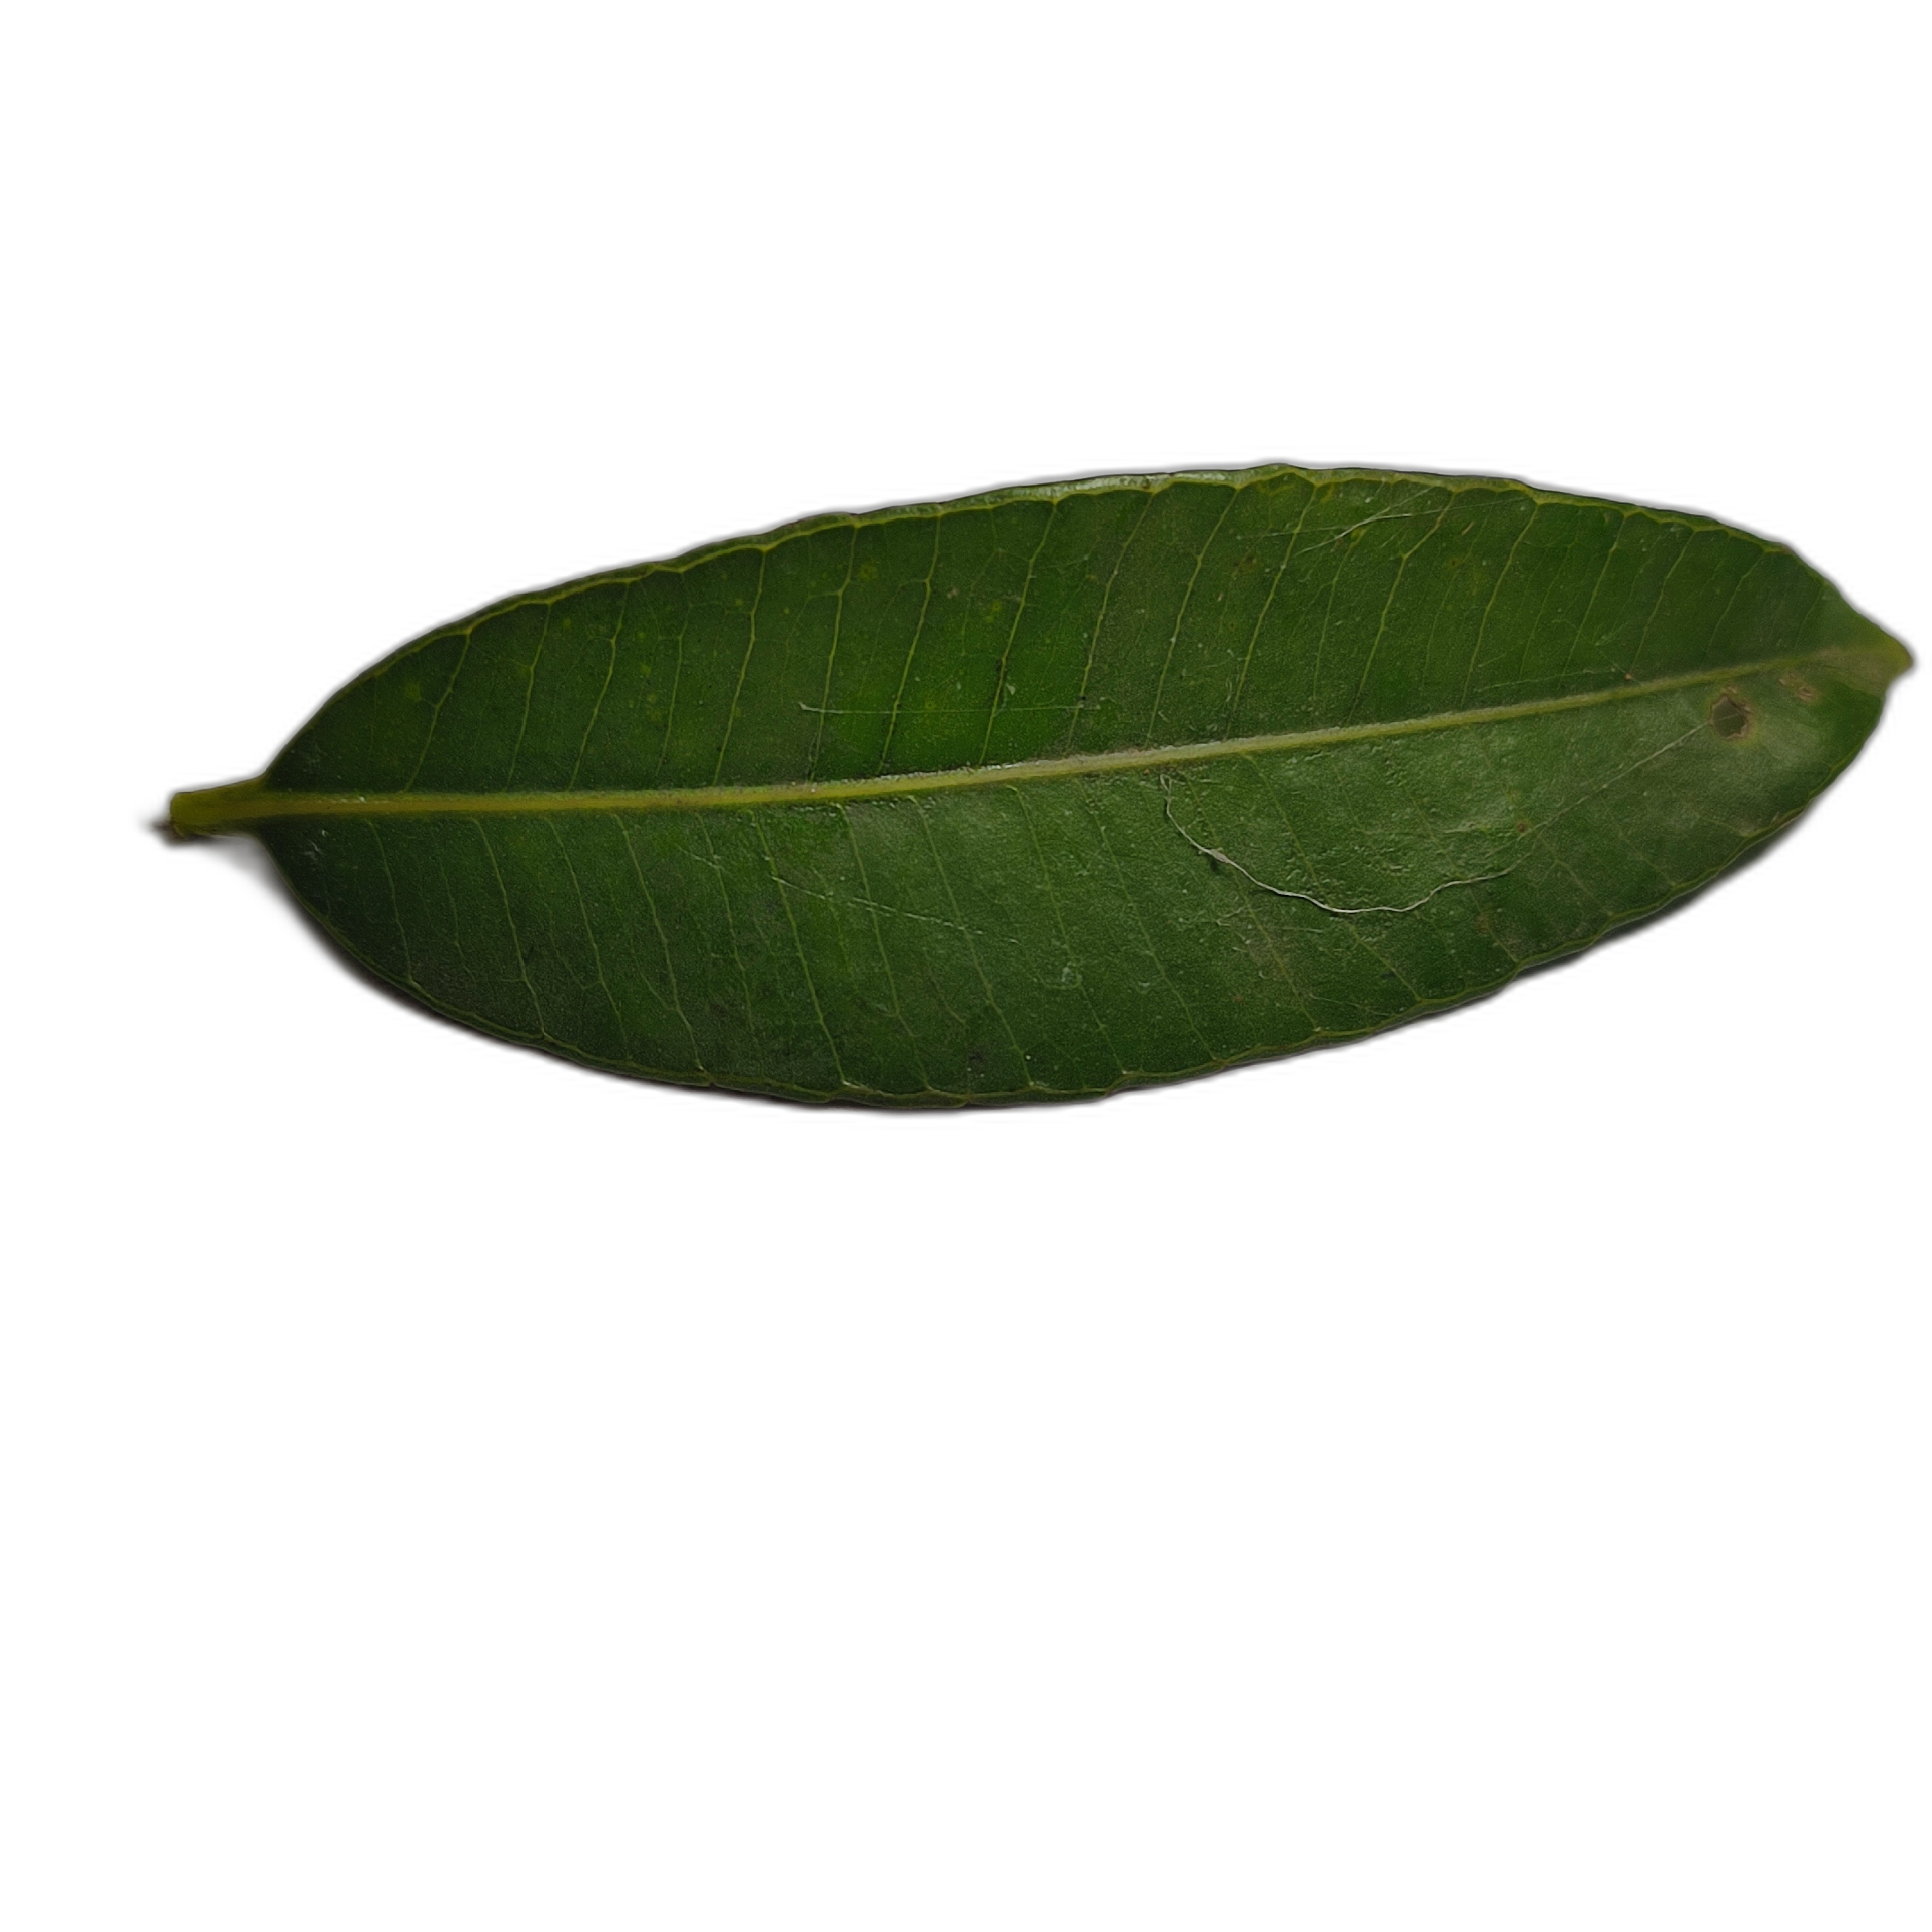
Label: healthy